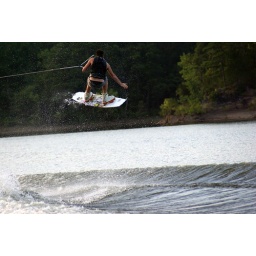
My friend Austin wakeboarding on lake Degray. My first try at watersports photography. I was in a boat beside him.